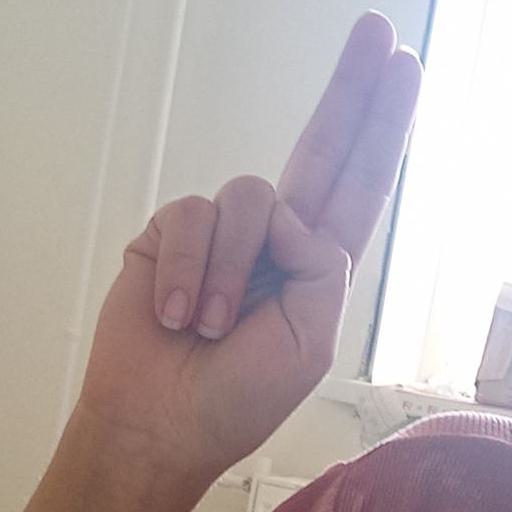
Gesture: two_up